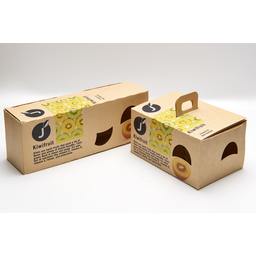
Label: cardboard